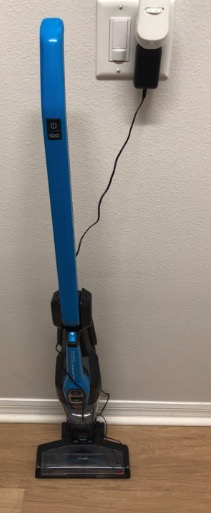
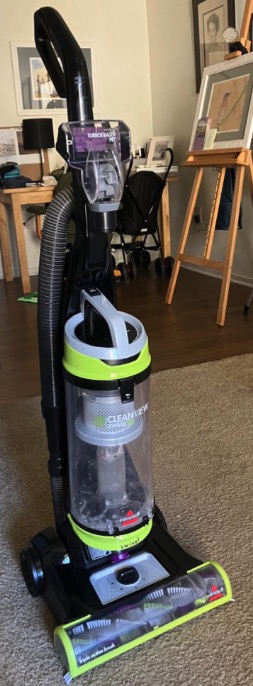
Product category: items_vacuum
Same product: no